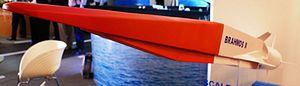
BrahMos-II, BrahMos-2 ou BrahMos Mark II désigne un missile de croisière hypersonique actuellement en cours de développement par les entreprises russe NPO Machinostroïenia et indienne DRDO, qui ont formé ensemble la société BrahMos Aerospace Private Limited.